Railway Museum, Mysore

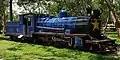
NG Steam Locomotive-E-506

This North Western Railway NG Tank Loco No. 119 E used firewood as fuel instead of coal. It was built by W.G. Bagnall Ltd., England in 1900. Wheel Configuration: 2-4-2 Height: 3429 mm